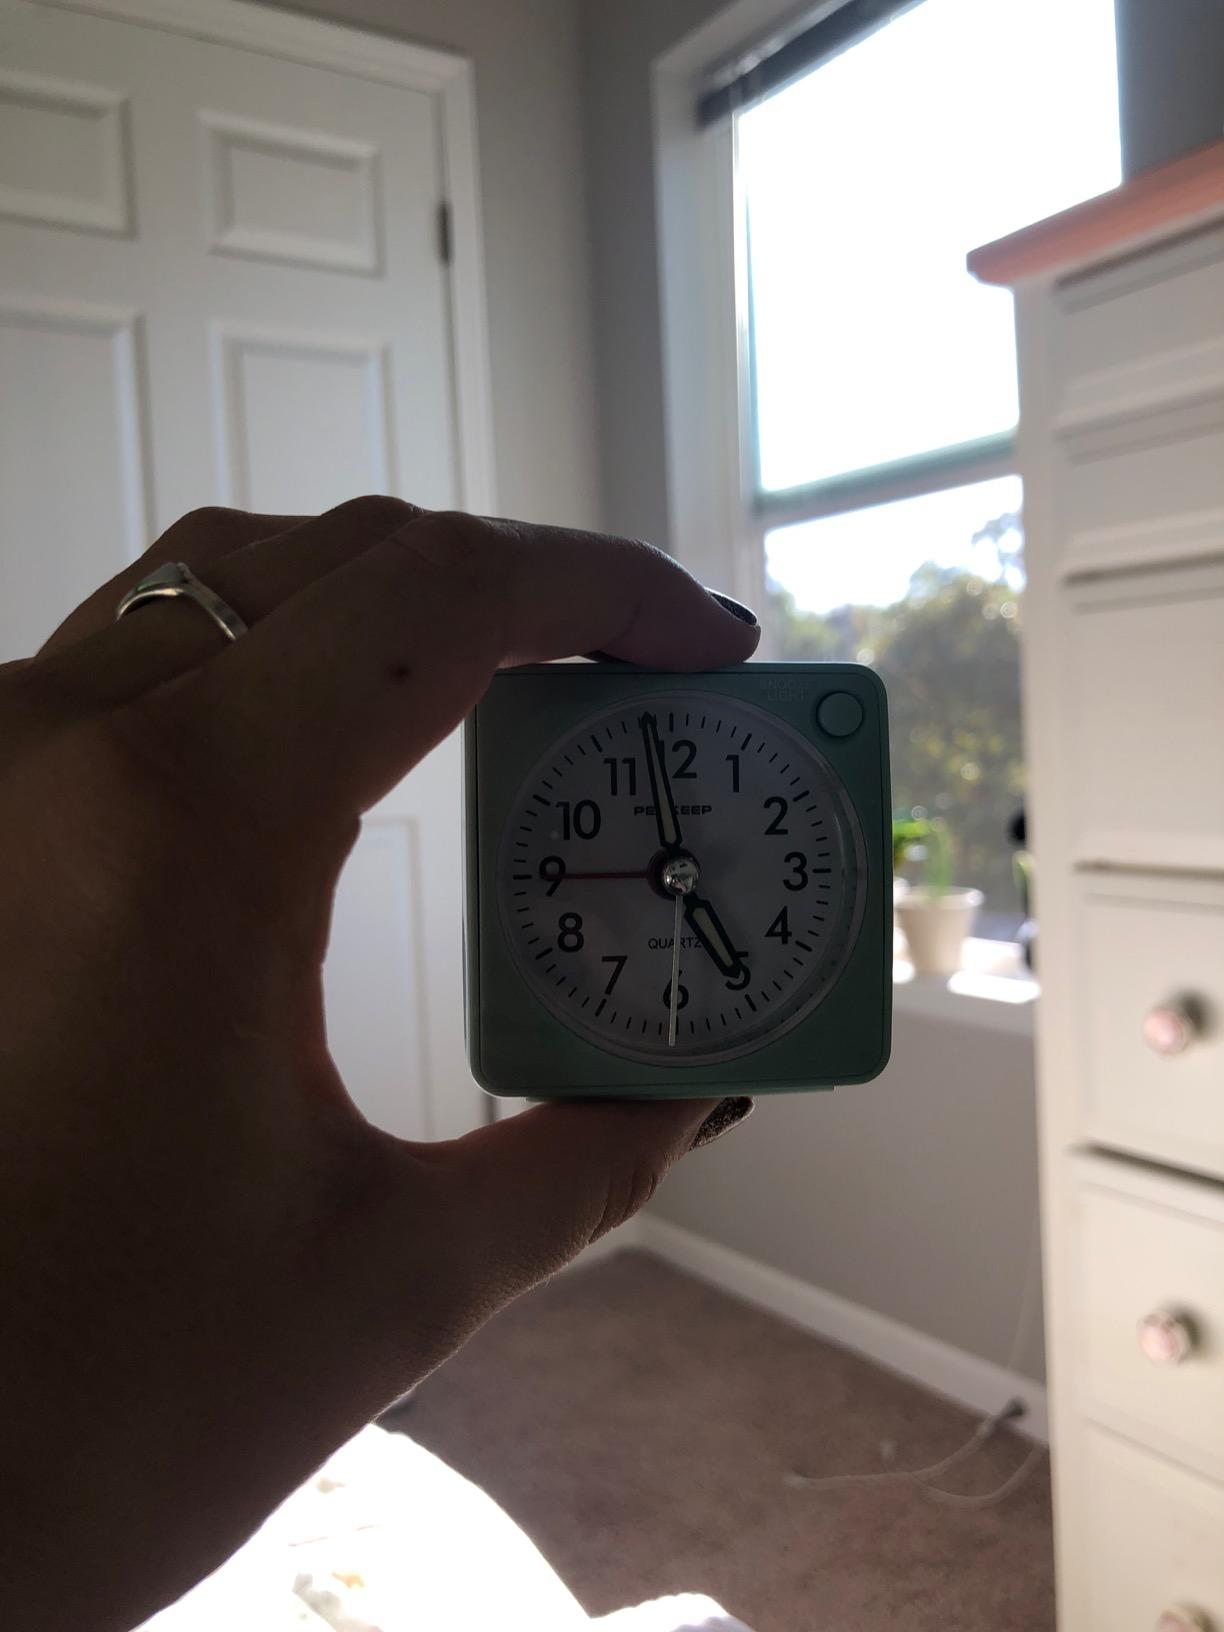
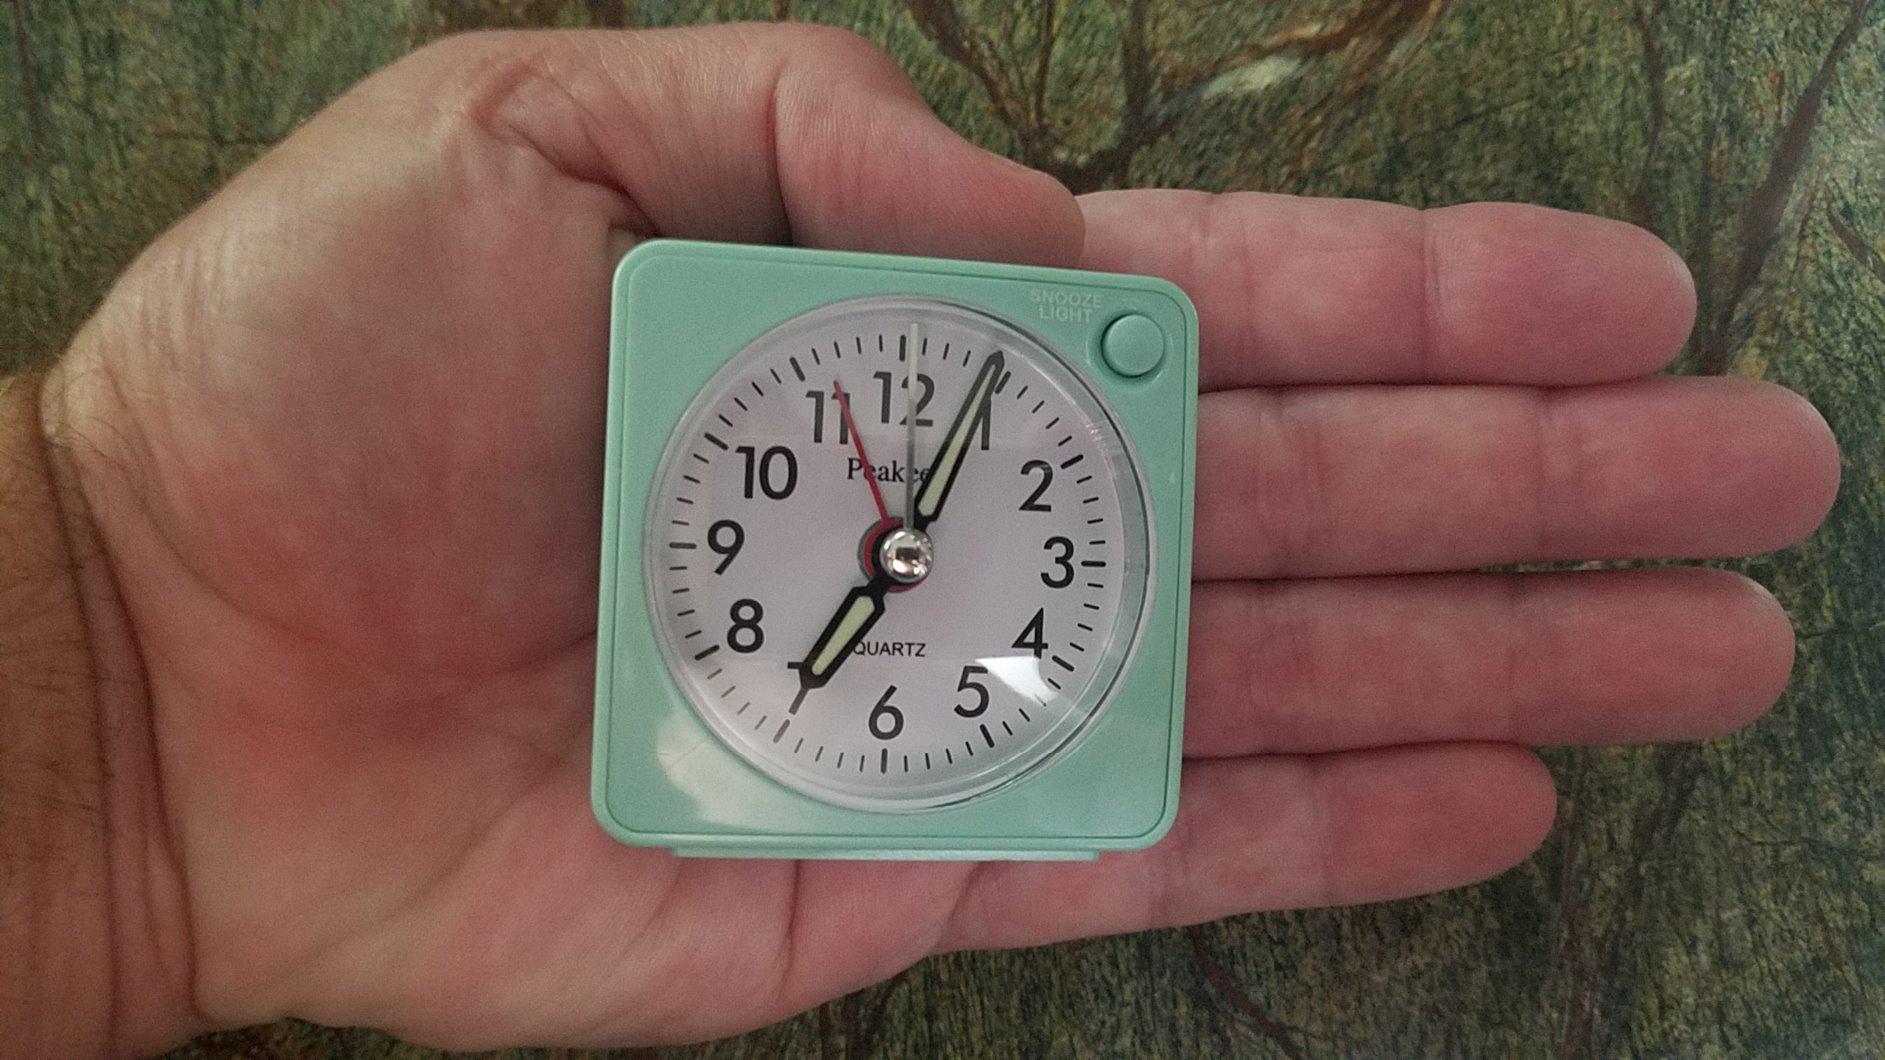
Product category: clock
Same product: yes